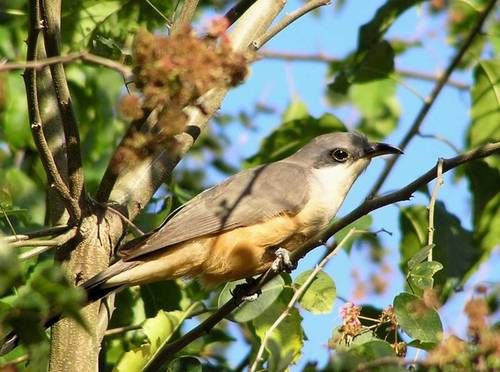
average sized bird with a beige underbelly and a sharp beak.
a small bird with gray wings and a black beaka bird with an orange belly and white chest. a curved beak and a gray head and back with black-tipped tail feathers.
this is a small, tan bird with grey on the crown and wingbars.
this is a brownish yellow-bellied bird with a gray crown and wings, and a sharp beak.
this bird has wings that are brown and has a yellow bellythe bird has a yellow belly, white breast and a narrow, slightly rounded bill.
a small bird with a tan belly and breast, with light brown colors from the inner/outer rectrices continuing to the crown.
a medium sized bird with grey covering on its top, but a white breast and tan belly.
this bird has white breast, white eyering, curved beak and grey coverts.
Species: Mangrove Cuckoo